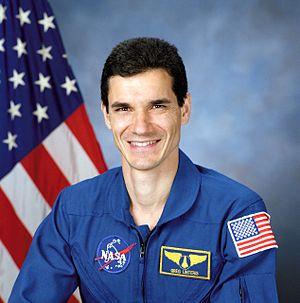
Gregory Thomas Linteris est un astronaute américain né le 4 octobre 1957.